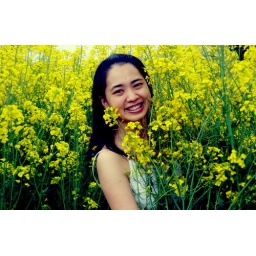
in love with yellow flowers